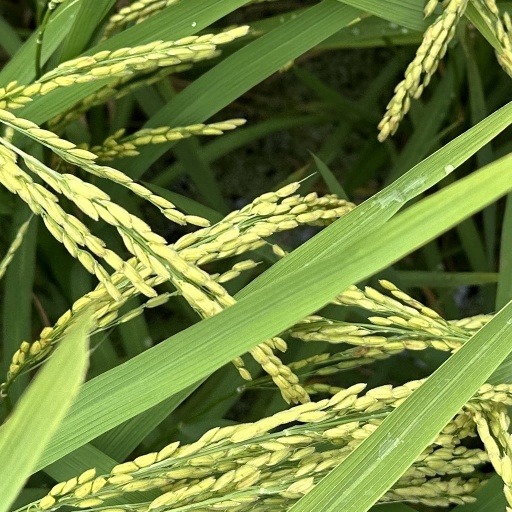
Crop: rice